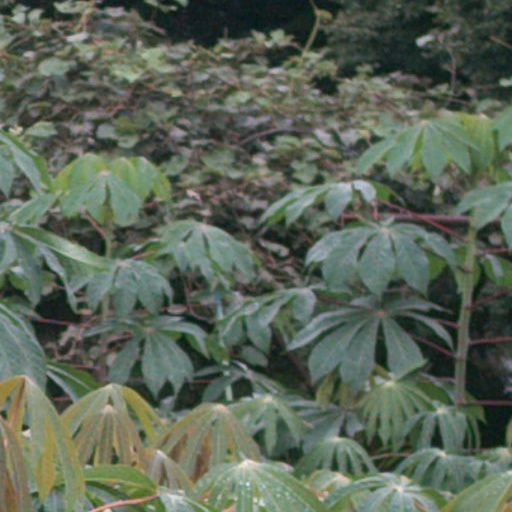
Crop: cassava